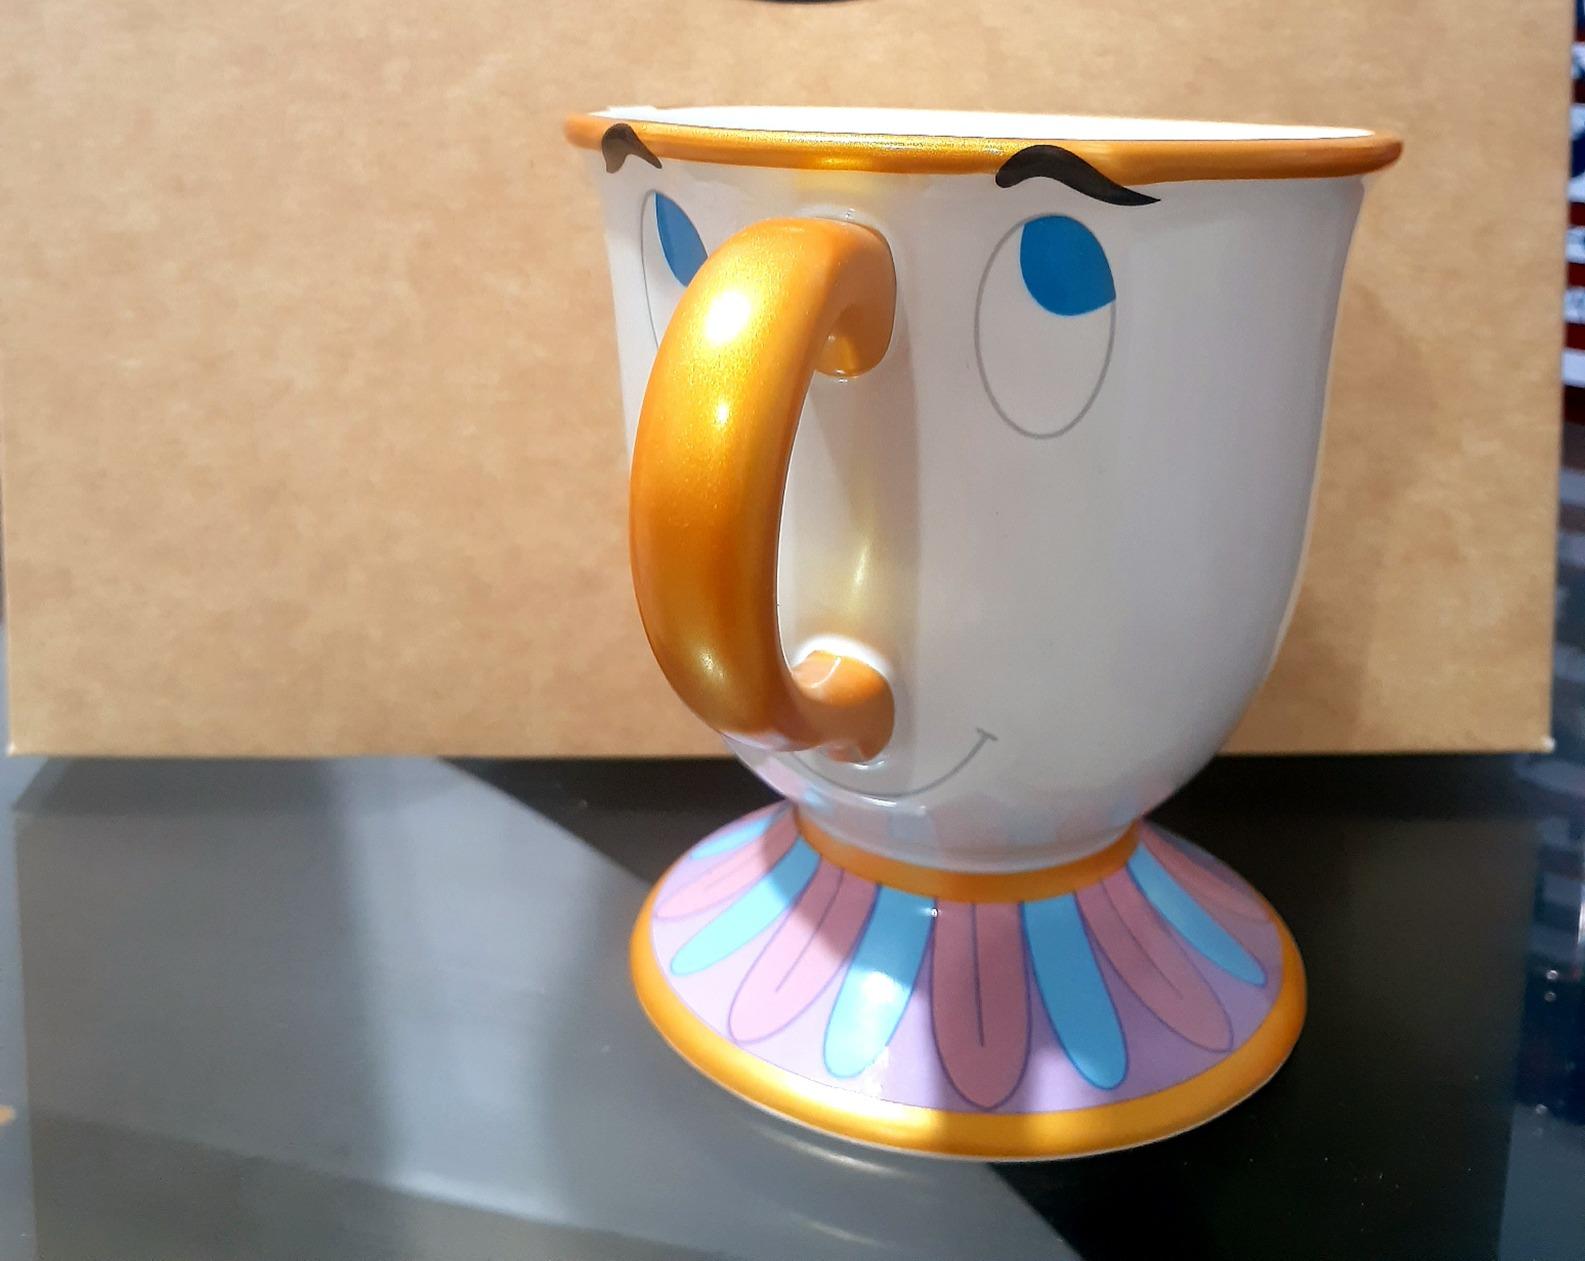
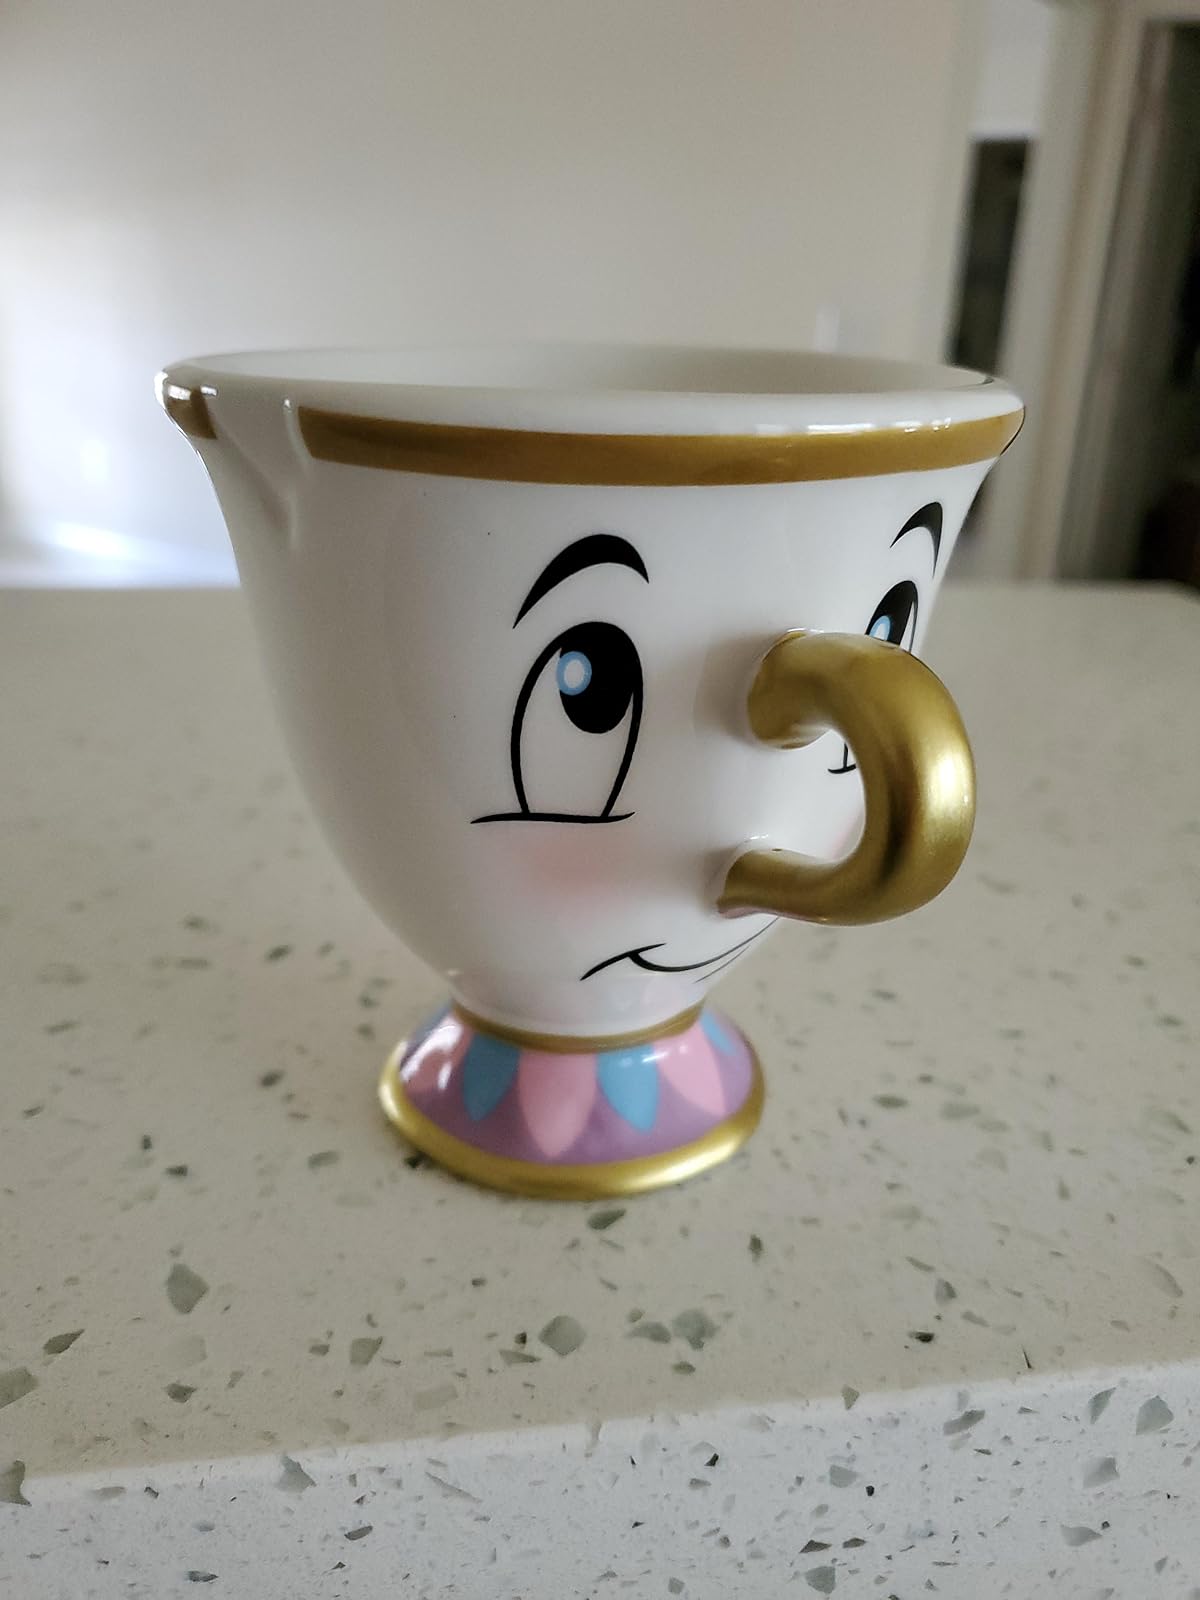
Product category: items_mug
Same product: no